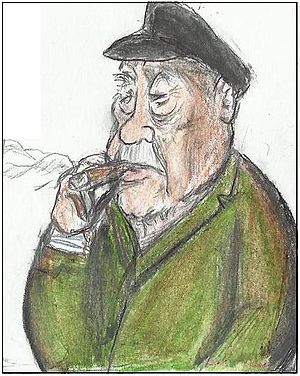
Christian Mortensen
Christian Mortensen var indtil d. 28. december 2012 anerkendt som den mand i verden, der har haft det længste liv. Ved sin død var han 115 år og 252 dage gammel, Guinness Rekordbog. D. 28. september 2012 har japaneren Jiroemon Kimura slået Christian Mortensens rekord som verdens ældste mand nogensinde. Mortensen er den anerkendt ældste person nogensinde født i Danmark. Umiddelbart før sin død var han desuden verdens næstældste levende person efter den knap to år ældre Sarah Knauss.